Shōjo manga

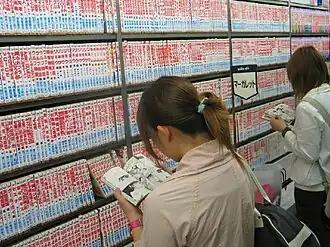
Shelves of collected volumes of manga under the Margaret Comics imprint at a bookstore in Tokyo in 2004

Strictly speaking, manga does not refer to a specific style or a genre but rather indicates a target demographic. While certain aesthetic, visual, and narrative conventions are associated with manga, these conventions have changed and evolved over time, and none are strictly exclusive to manga. Nonetheless, several concepts and themes have come to be typically associated with manga, both visual (non-rigid panel layouts, highly detailed eyes) and narrative (a focus on human relations and emotions; characters that defy traditional roles and stereotypes surrounding gender and sexuality; depictions of supernatural and paranormal subjects).